Home run

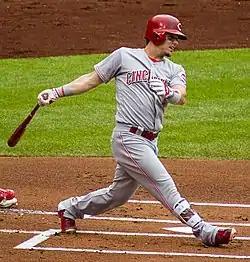
Scooter Gennett had four home runs in a 2017 game, nearly completing a home run cycle.

An offshoot of hitting for the cycle, a "home run cycle" is when a player hits a solo home run, two-run home run, three-run home run, and grand slam all in one game. This is an extremely rare feat, as it requires the batter not only to hit four home runs in the game but also to hit the home runs with a specific number of runners already on base. This is largely dependent on circumstances outside of the player's control, such as teammates' ability to get on base, and the order in which the player comes to bat in any particular inning. A further variant of the home run cycle would be the "natural home run cycle", should a batter hit the home runs in the specific order listed above.